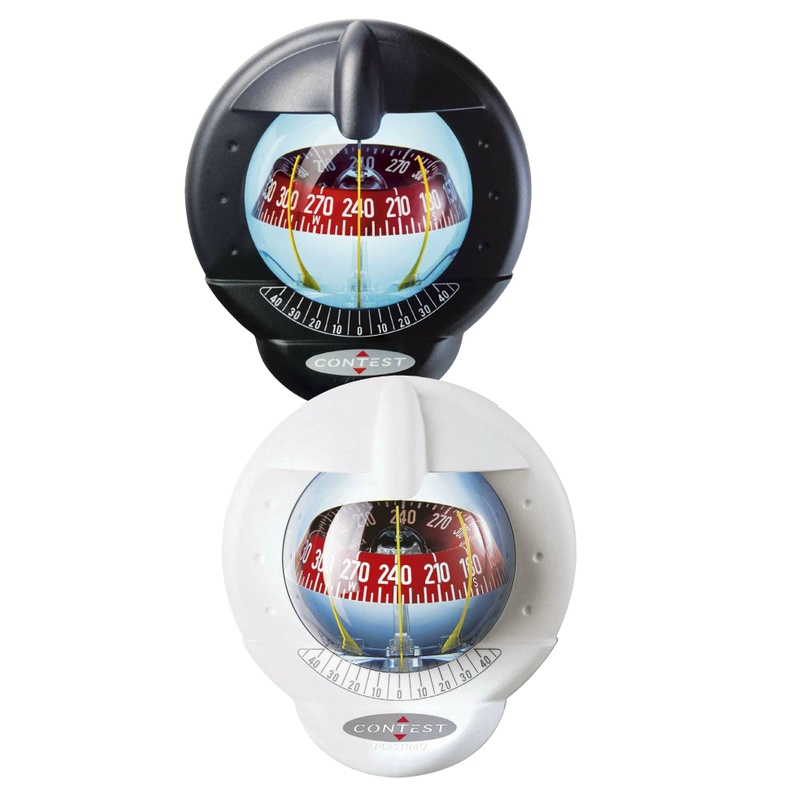
Coperchio Protezione Contest 101
Coperchio protezione per contest 101
Brand: Ebricowill - Palermo
Category: Home & Garden > Kitchen & Dining > Kitchen Appliance Accessories > Coffee Maker & Espresso Machine Accessories > Coffee Maker & Espresso Machine Replacement Parts > Lids